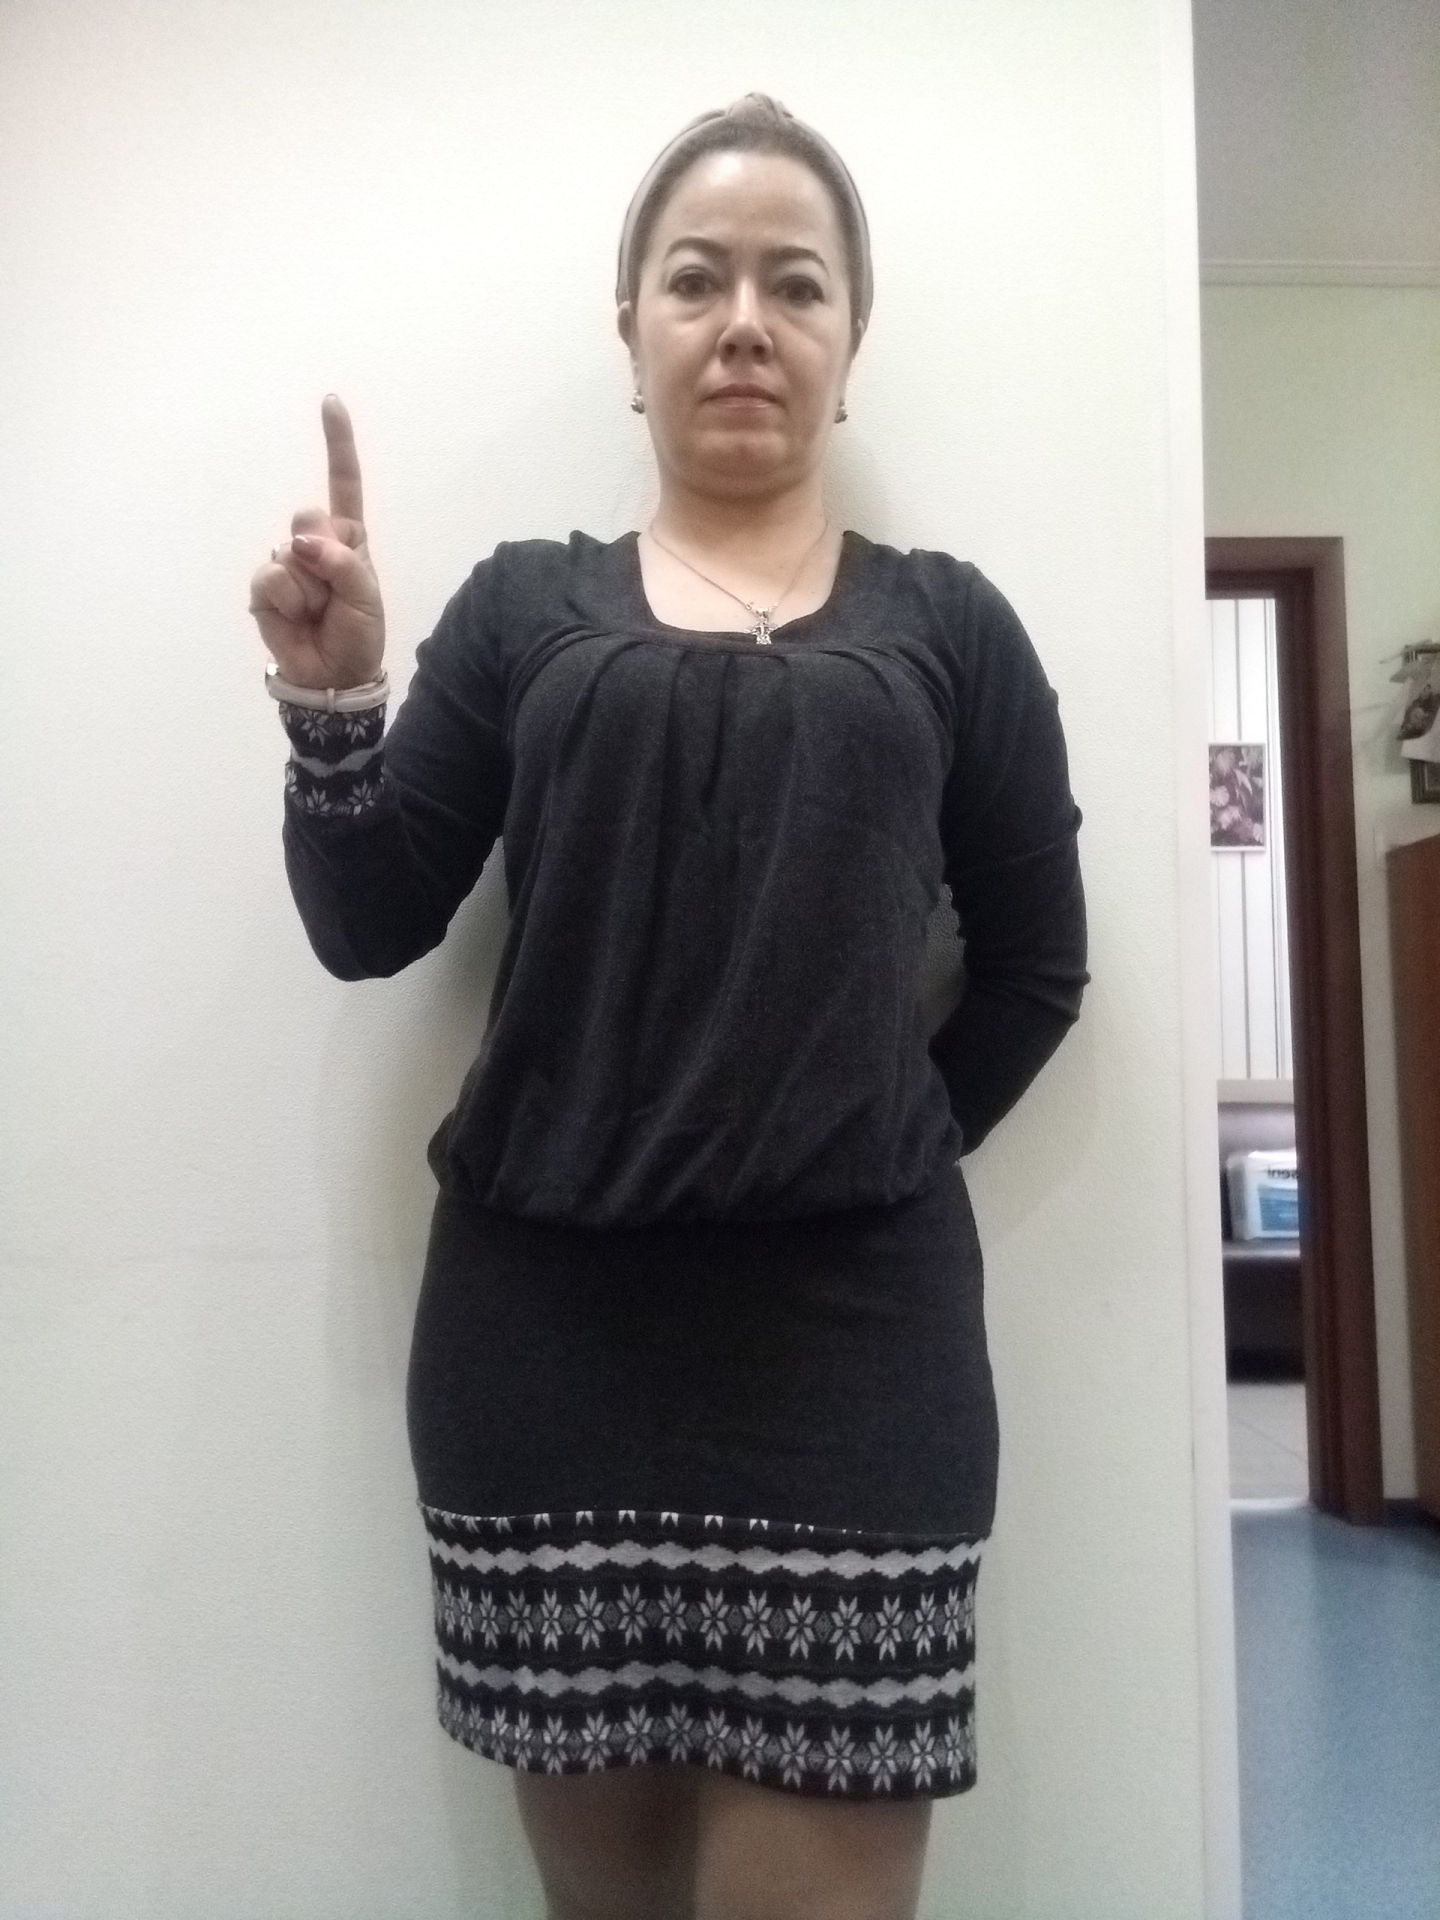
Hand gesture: one